Ice drilling

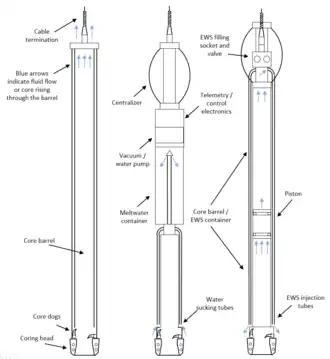

The development in the 1960s of thermal coring drills for intermediate depth holes was prompted by the problems associated with rotary coring drills, which were too costly to use for polar ice cores because of the logistical problems caused by their weight. The components of a thermal drill are generally the same as for a cable-suspended EM drill: both have a mast and winch, and an armoured cable to provide power downhole to a sonde, which includes a core barrel. No antitorque system is needed for a thermal drill, and instead of a motor that provides torque, the power is used to generate heat in the cutting head, which is ring shaped to melt an annulus of ice around the core. Some drills may also have a centralizer, to keep the sonde in the middle of the borehole.